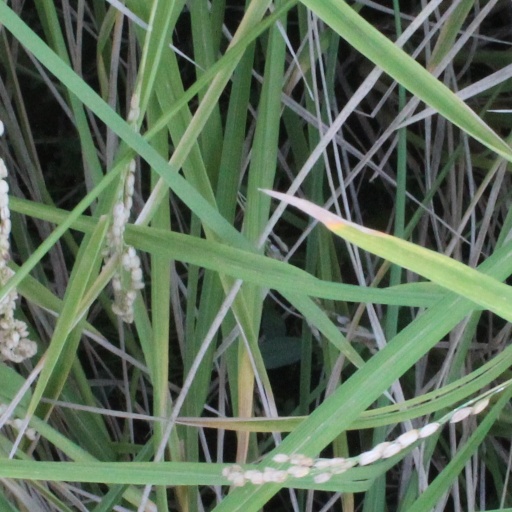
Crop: rice